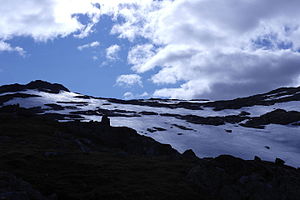
Reineskarvet
På vej ned fra Veslebotn langt mod nord i Reineskarvet
Reineskarvet er et bjergmassiv i Skarvheimen i Ål kommune, Viken fylke i Norge. Det har en højyde på 1.791 meter over havet. Reineskarvet er omkring femten kilometer langt og strækker sig fra Lauvdalen og Reinestølen i sydøst mot Djup og Djupsbotn i nordvest. Fjeldet har karakteristiske bratte kanter mod sdvest, akkurat som Hallingskarvet længere mod vest.